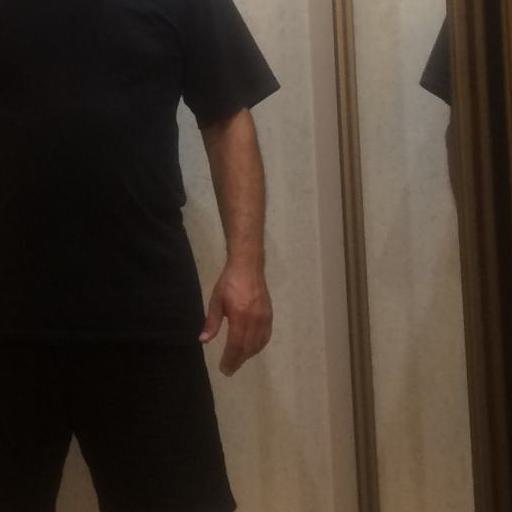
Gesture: no_gesture